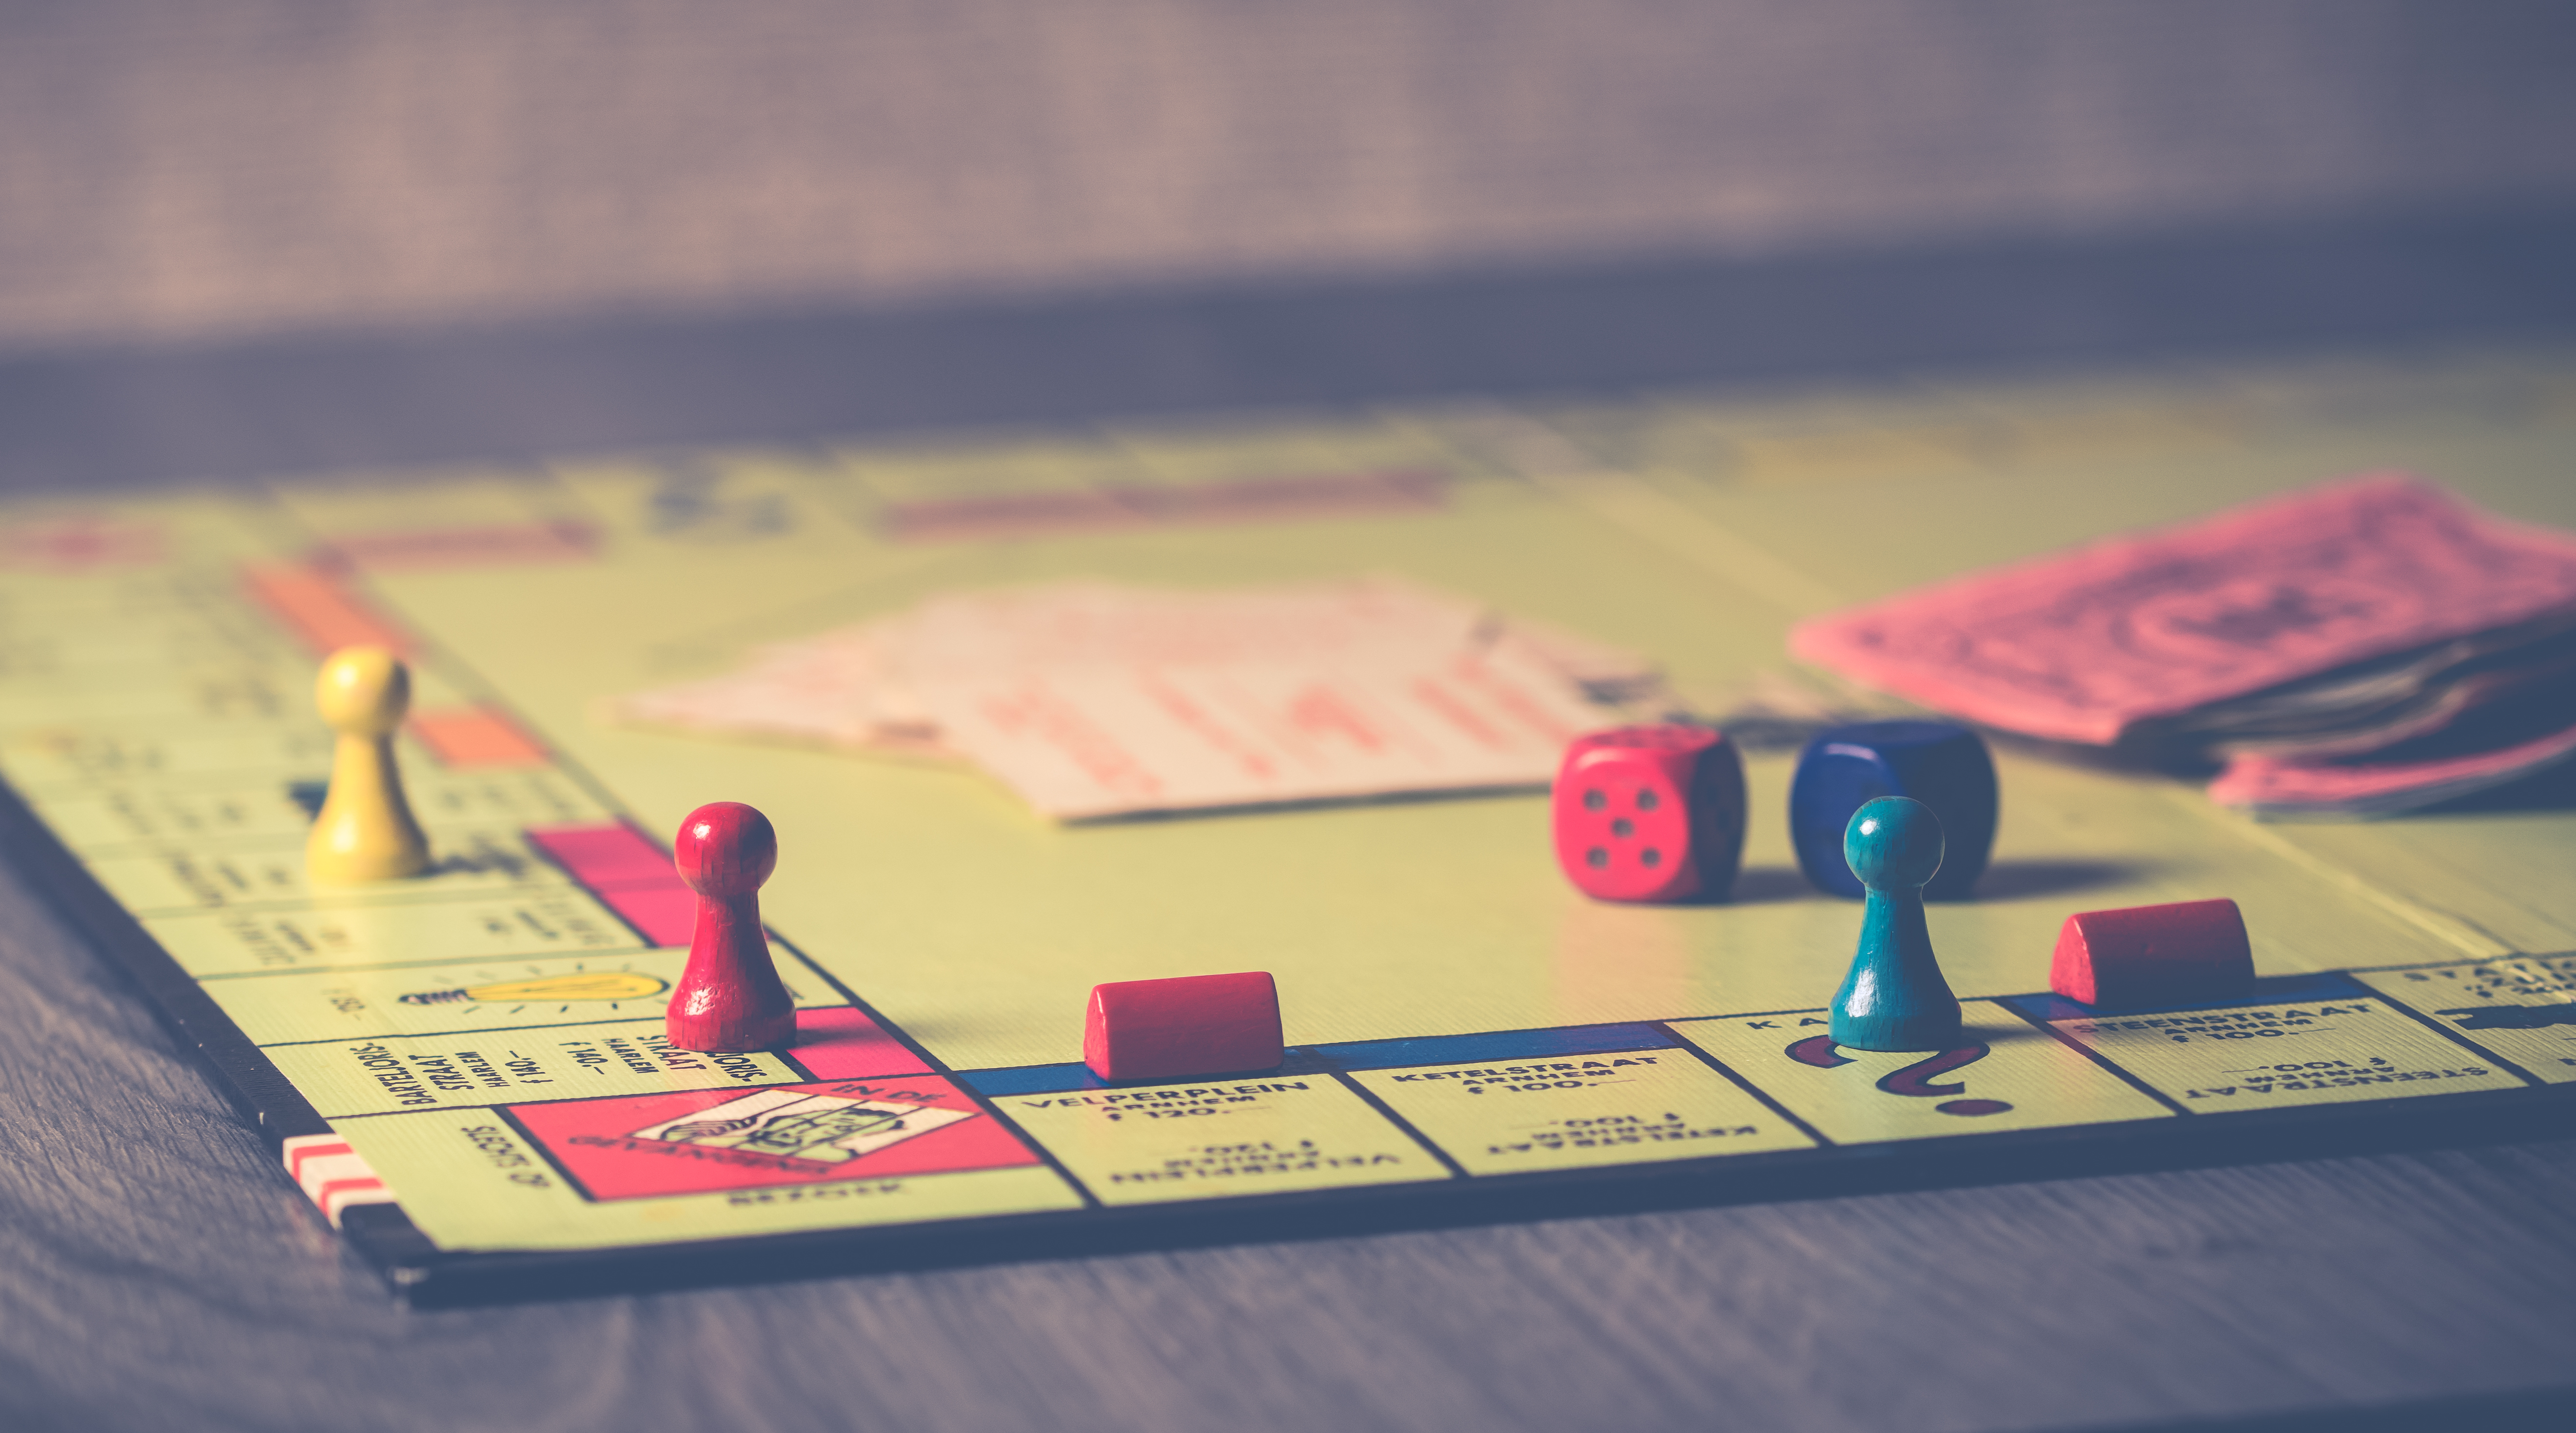
games, monopoly, friends, game, pawns, dice, game board, material